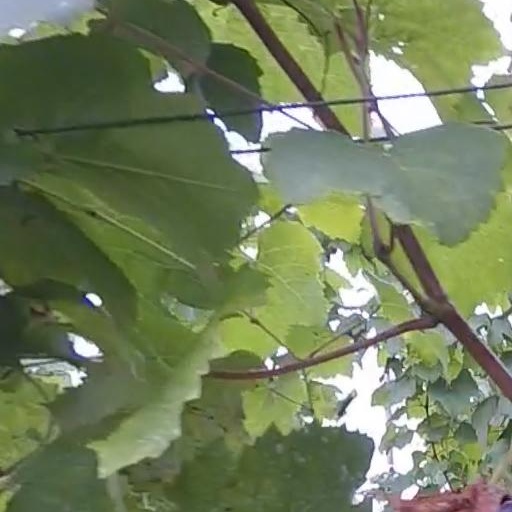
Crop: grape